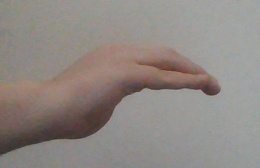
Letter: haa